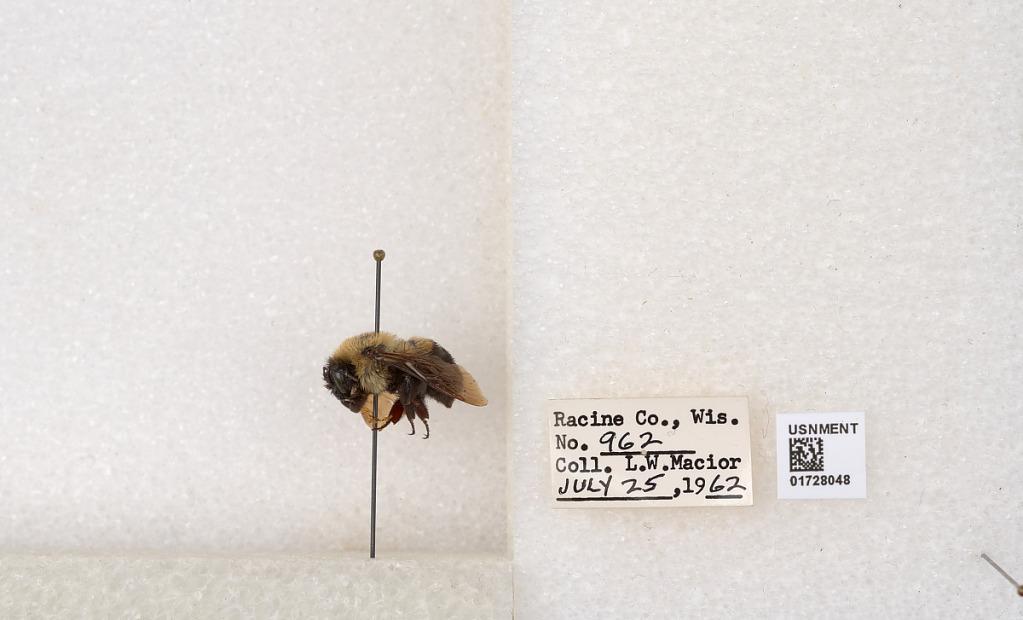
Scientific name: Bombus (Separatobombus) griseocollis (De Geer)
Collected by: L. Macior
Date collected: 1962-7-25
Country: United States
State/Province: Wisconsin
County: Racine
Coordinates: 42.7299, -87.8123